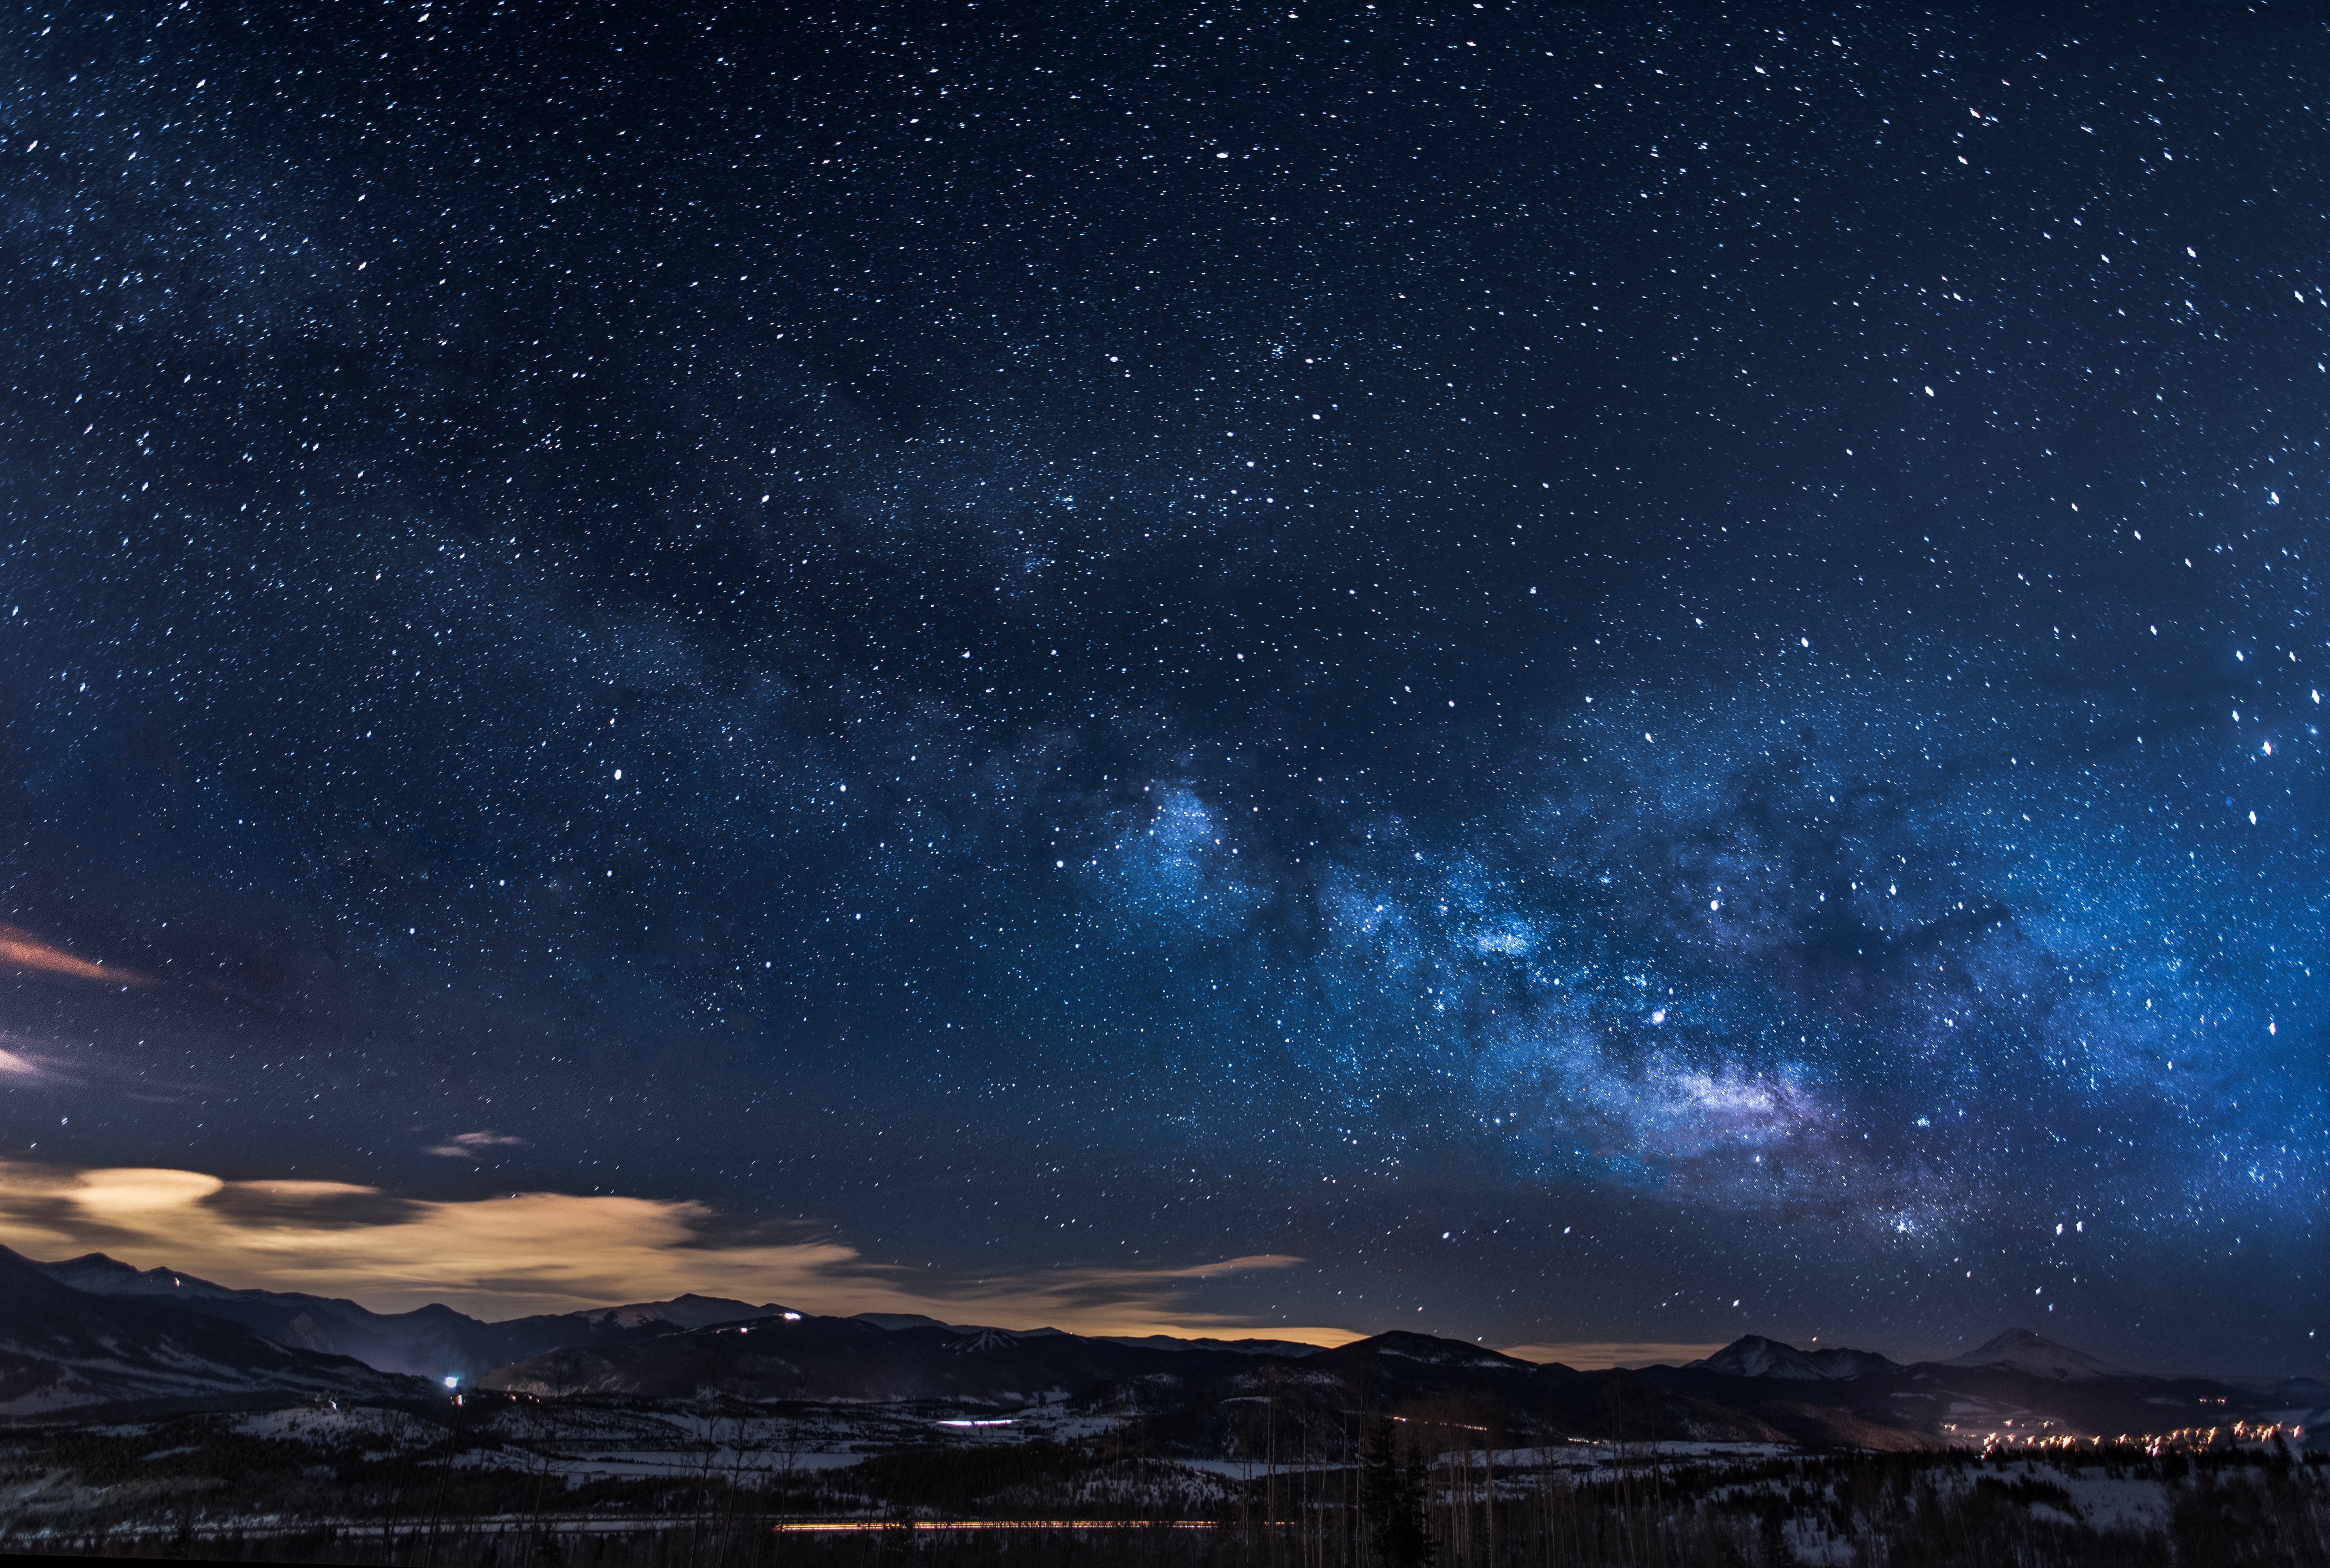
sky, night, star, milky way, atmosphere, galaxy, aurora, outer space, astronomy, midnight, astronomical object, spiral galaxy